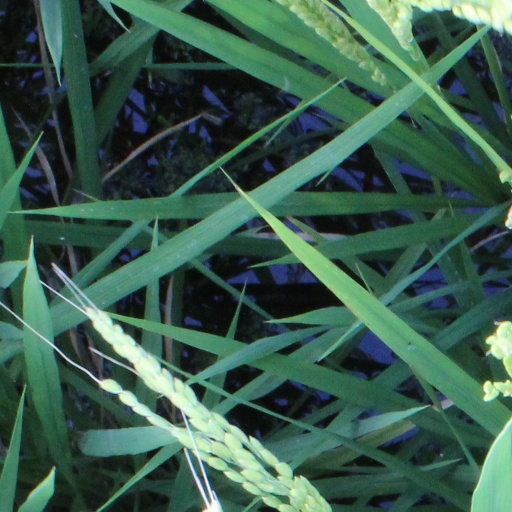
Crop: rice